Emma Sharp

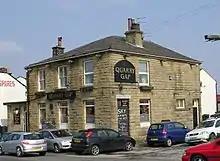
Quarry Gap pub – Dick Lane

She rested in the Quarry Gap pub, in Bradford, UK, in between walking approximately two mile stints every 90 minutes and completing 14,600 laps of 120 yards over the course of 1000 hours. It is reported that her food was drugged and people attempted to trip her to prevent her from finishing, for the last two days she carried a pistol to protect herself. At the end of the walk the weather was extremely wet. The event was heavily wagered upon both in Leeds and provincial towns.